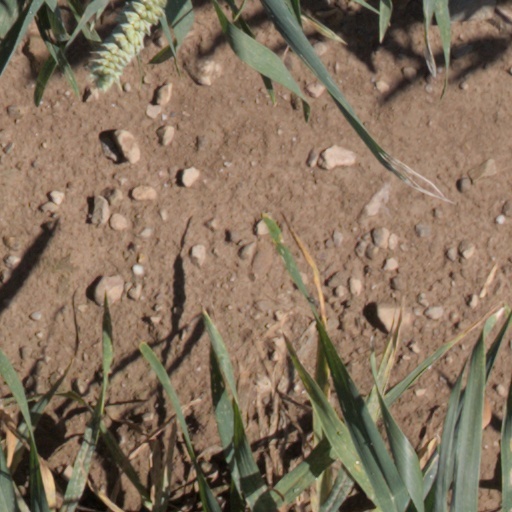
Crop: wheat